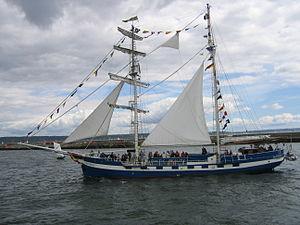
Le Baltic Beauty est un ancien ketch en acier construit aux Pays-Bas en 1926, remanié en brick-goélette lors de sa restauration dans les années 1980.